Postage stamps and postal history of Morocco

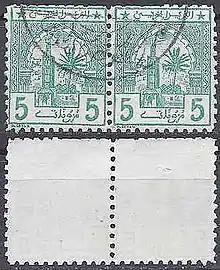
A Moroccan stamp, dating to the early 20th century. The inscription in Arabic mentions the price of the stamp, 5 mouzouna, which is a subdivision of the Hassani Rial, the local Moroccan currency used in the 19th and early 20th century.

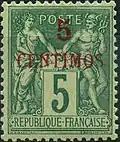
A French stamp surcharged for the French Post Office in Morocco, 1891

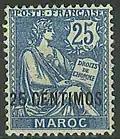
1902 stamp for the French Post Office in Morocco

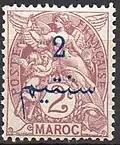
1911 stamp for the French Post Office in Morocco overprinted in Arabic

A French postal agency had sent mail from Tangier as early as 1854, but the formal beginning of the system was in 1891, when French post offices were established throughout the sultanate. The offices issued postage stamps of France surcharged with values in pesetas and centimos, at a 1–1 ratio with the denominations in French currency, using both the Type Sage issues, and after 1902, Mouflon issues inscribed "MAROC" (which were never officially issued without the surcharge). In 1911, the Mouflon issues were overprinted in Arabic.